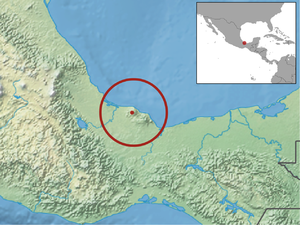
Cryptotis nelsoni est une espèce de musaraigne, du genre Cryptotis, de la sous-famille des Soricinae de la famille des Soricidae. Menacée d'extinction, l'espèce est endémique des pentes du volcan San Martín Tuxtla dans l'État de Veracruz au Mexique. Elle fait partie de la liste des 100 espèces les plus menacées au monde établie par l'UICN en 2012.